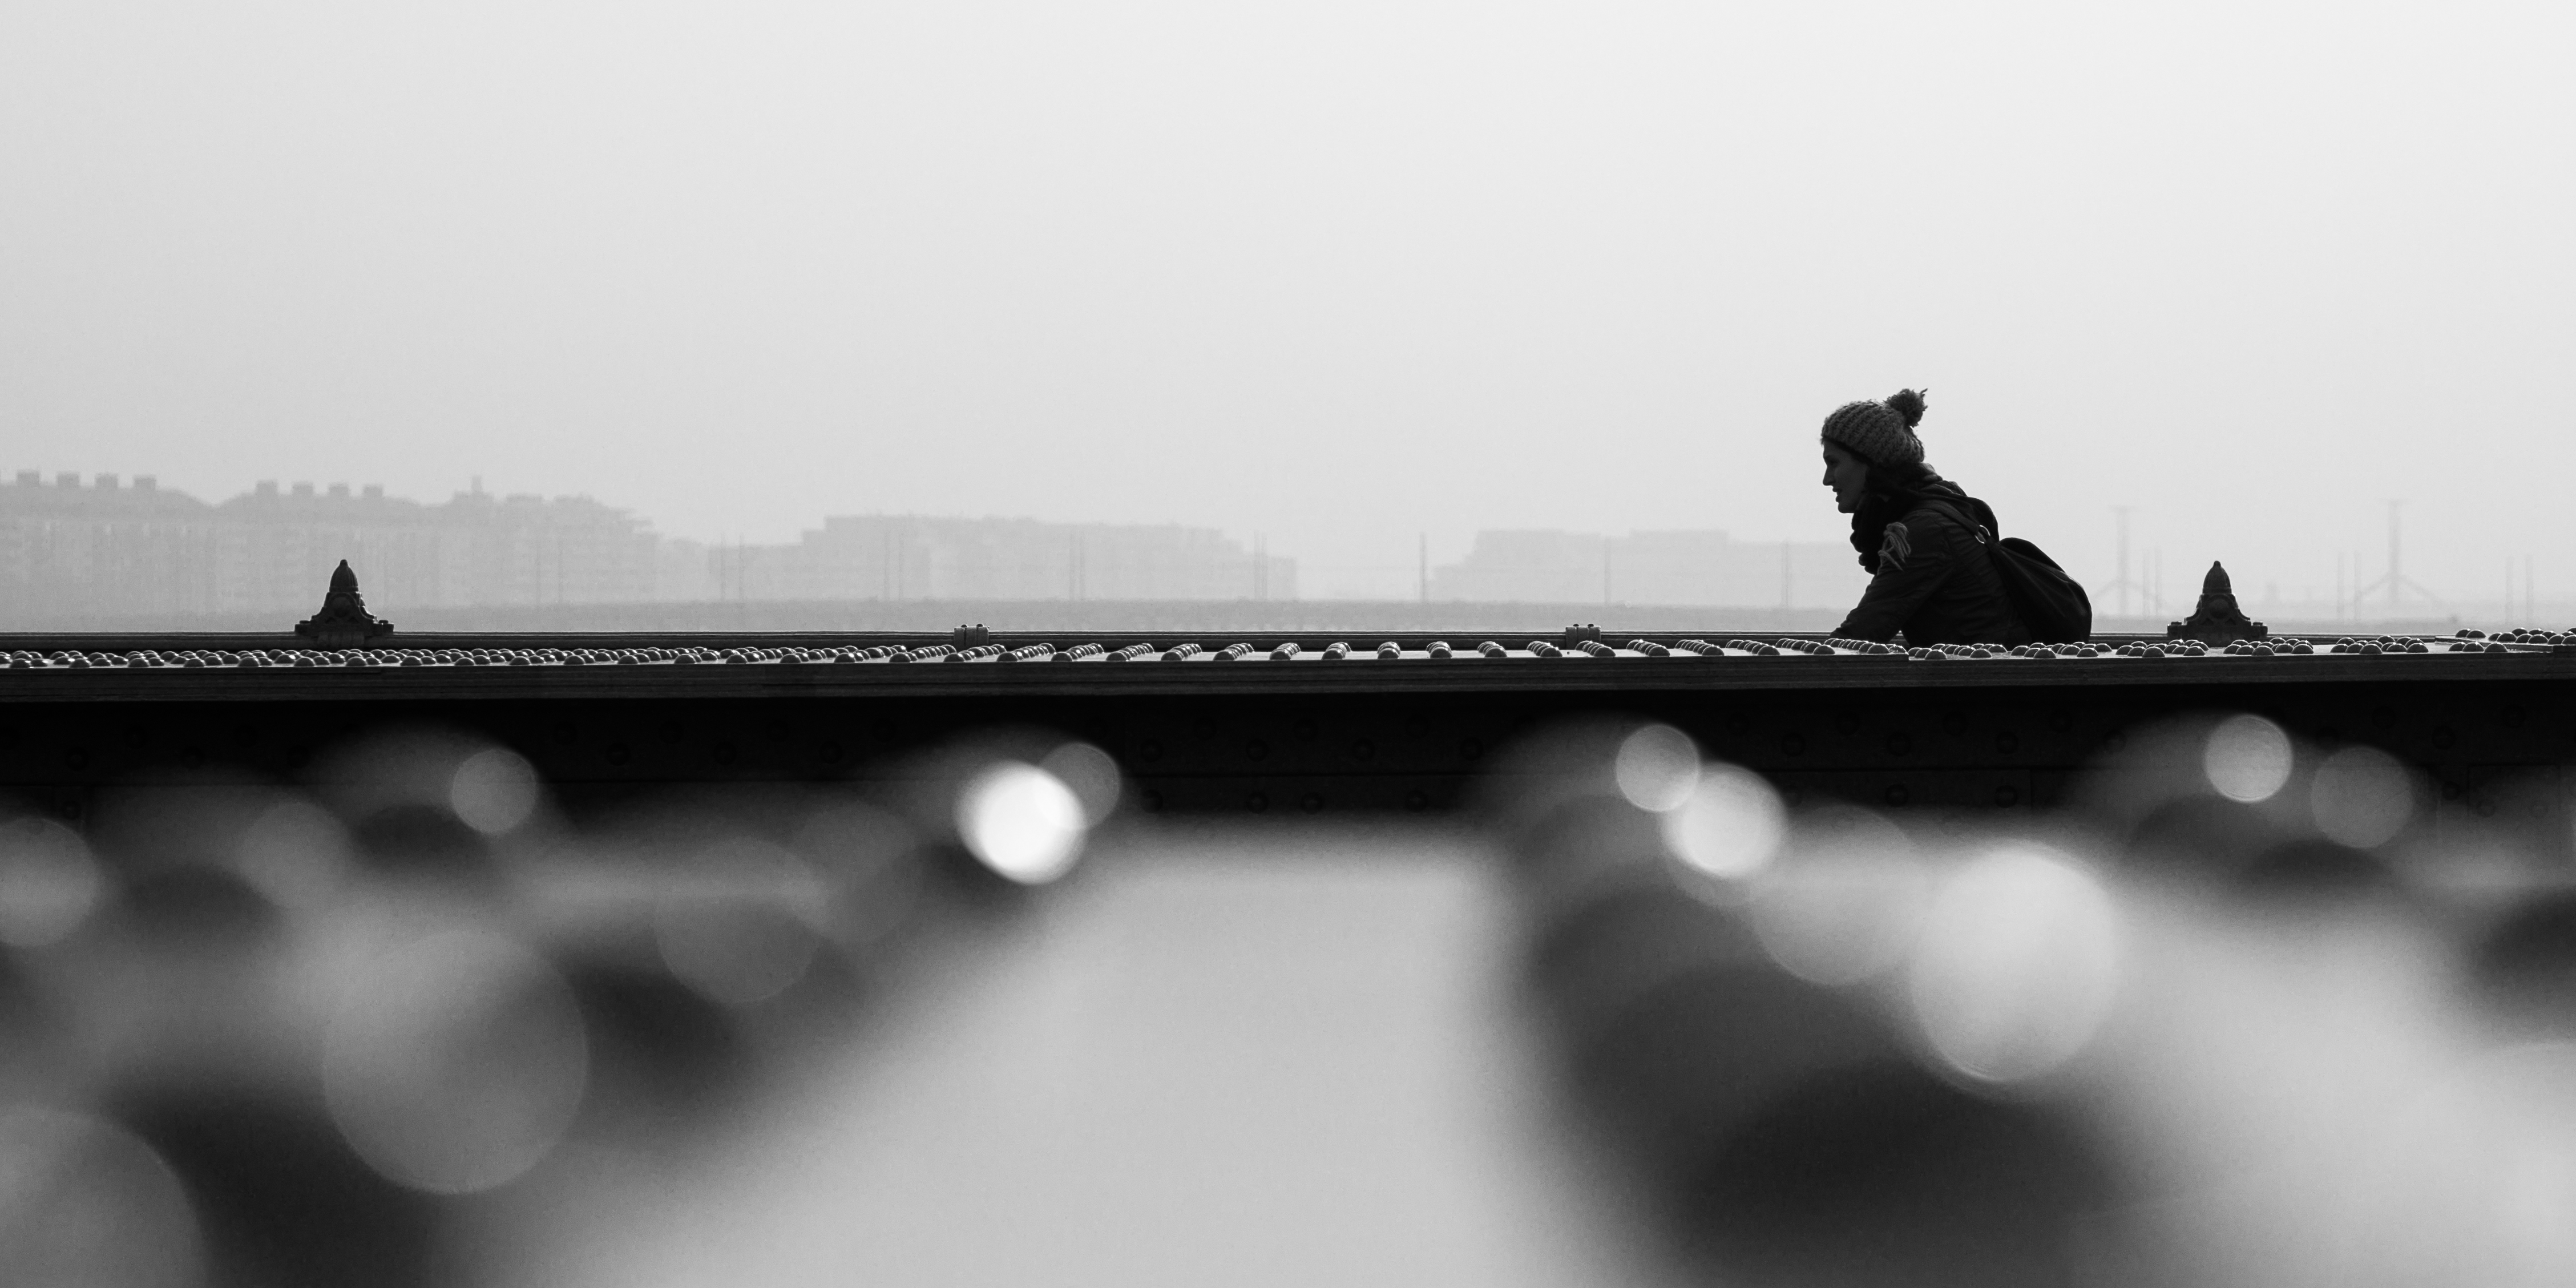
silhouette, light, black and white, white, street, photography, morning, ebook, reflection, training, black, monochrome, streetphotography, flickr, thomas, video, olympus, photograph, omd, fuji, shape, leica, monochrom, leuthard, hcb, thomasleuthard, monochrome photography, atmospheric phenomenon, atmosphere of earth